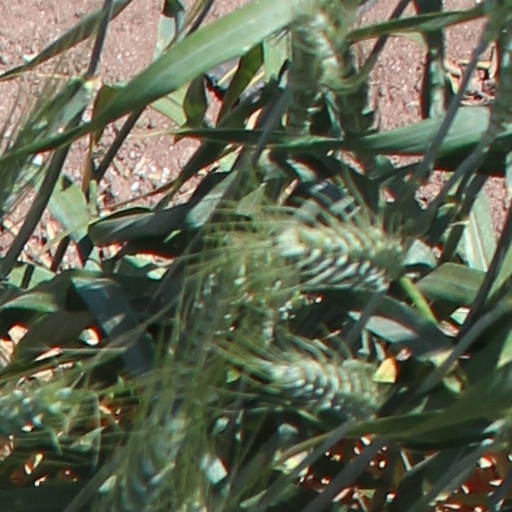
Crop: wheat